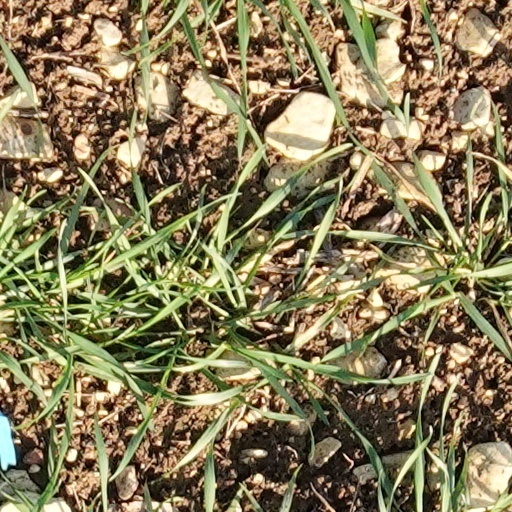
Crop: wheat